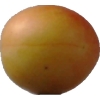
Label: cherry_wax